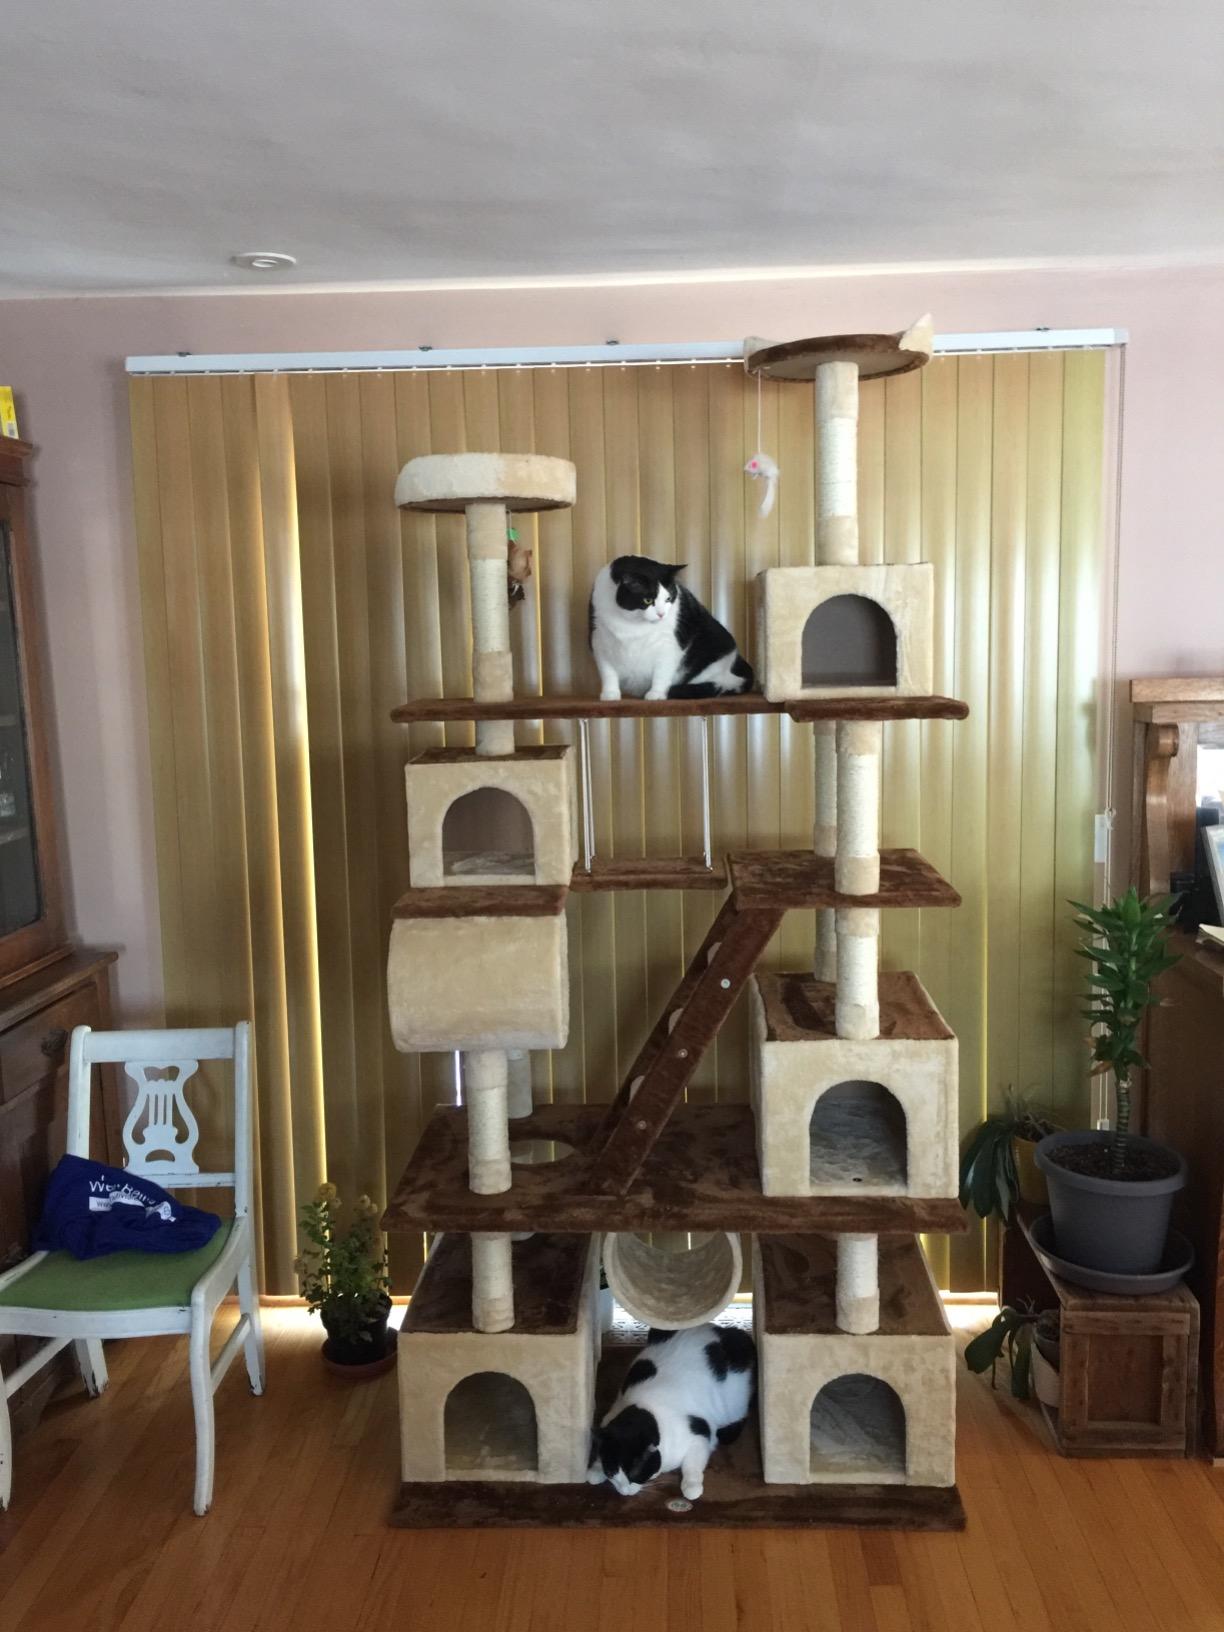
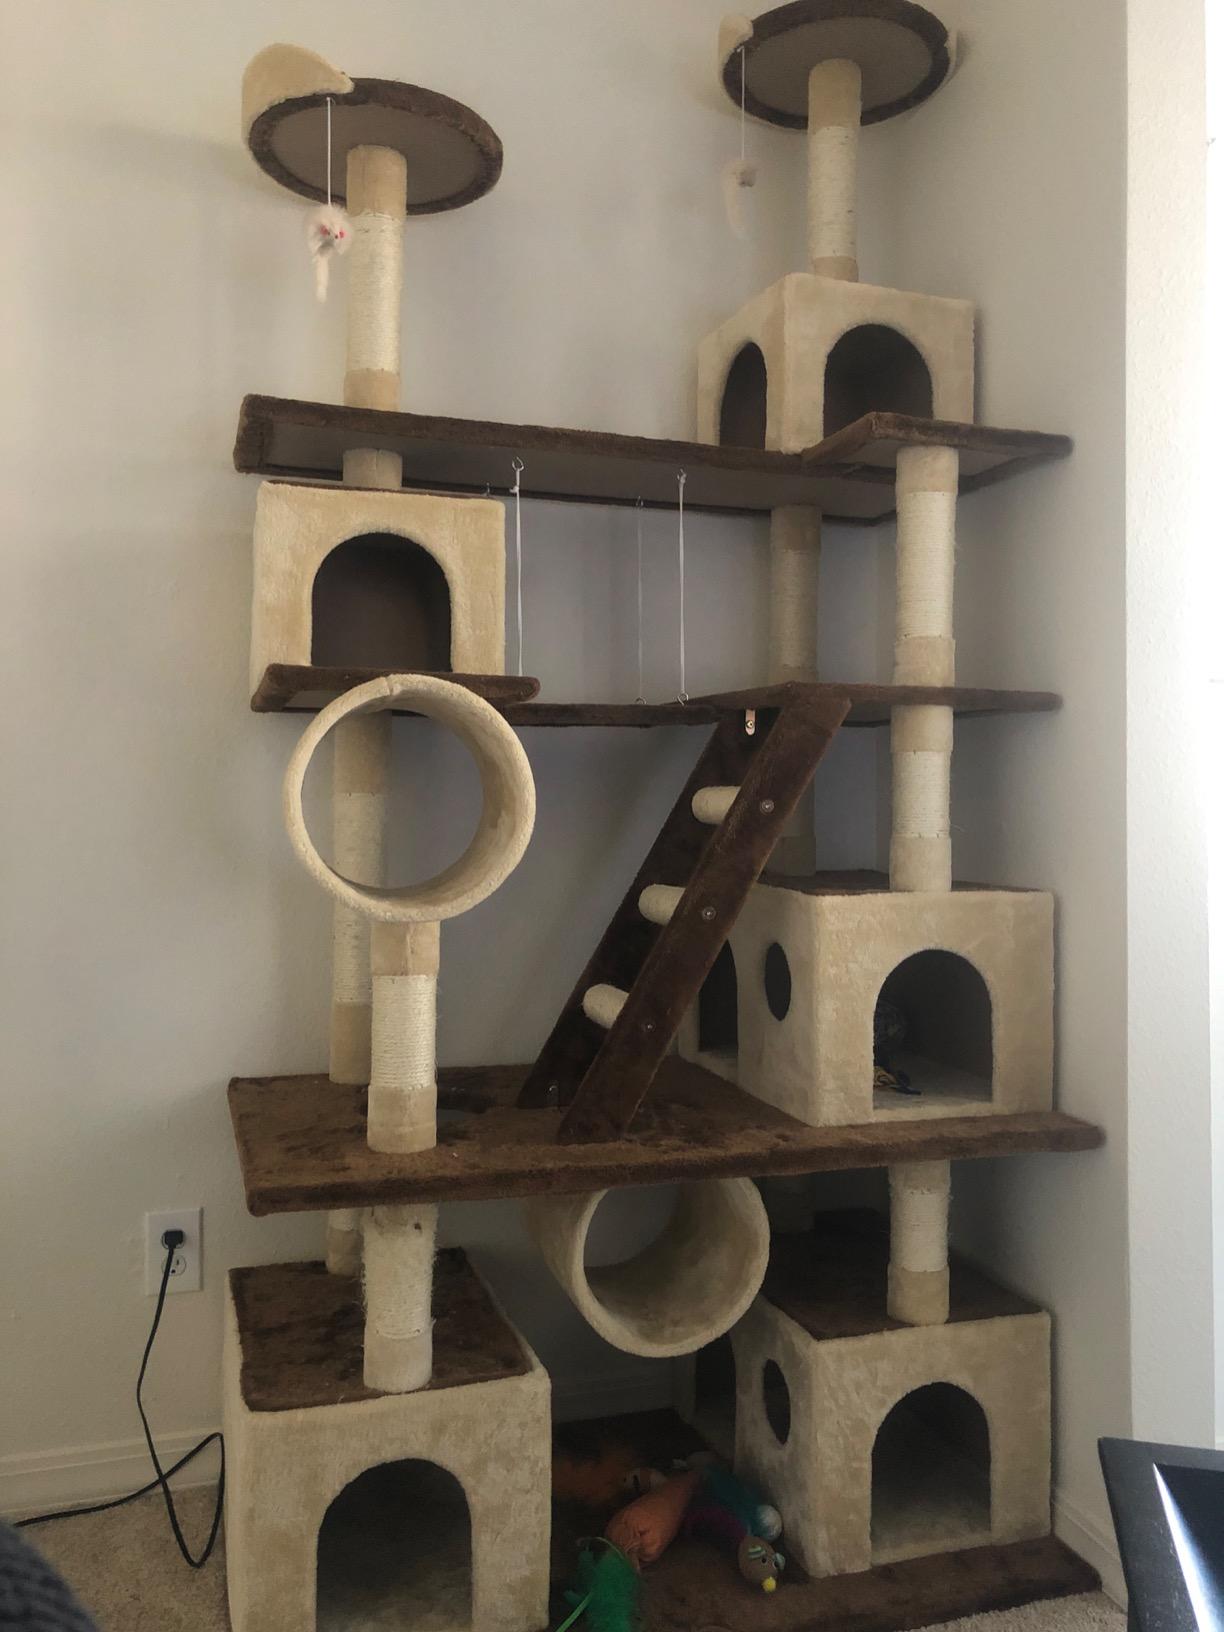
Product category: items_cat tree
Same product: yes